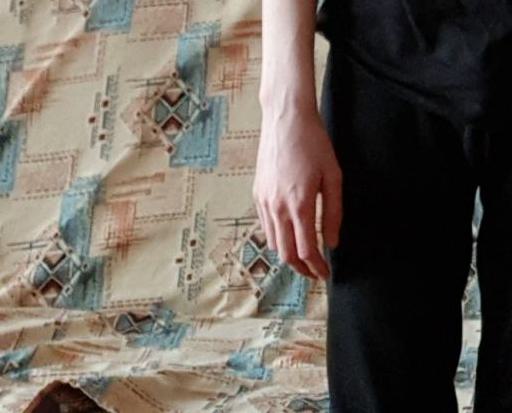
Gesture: no_gesture